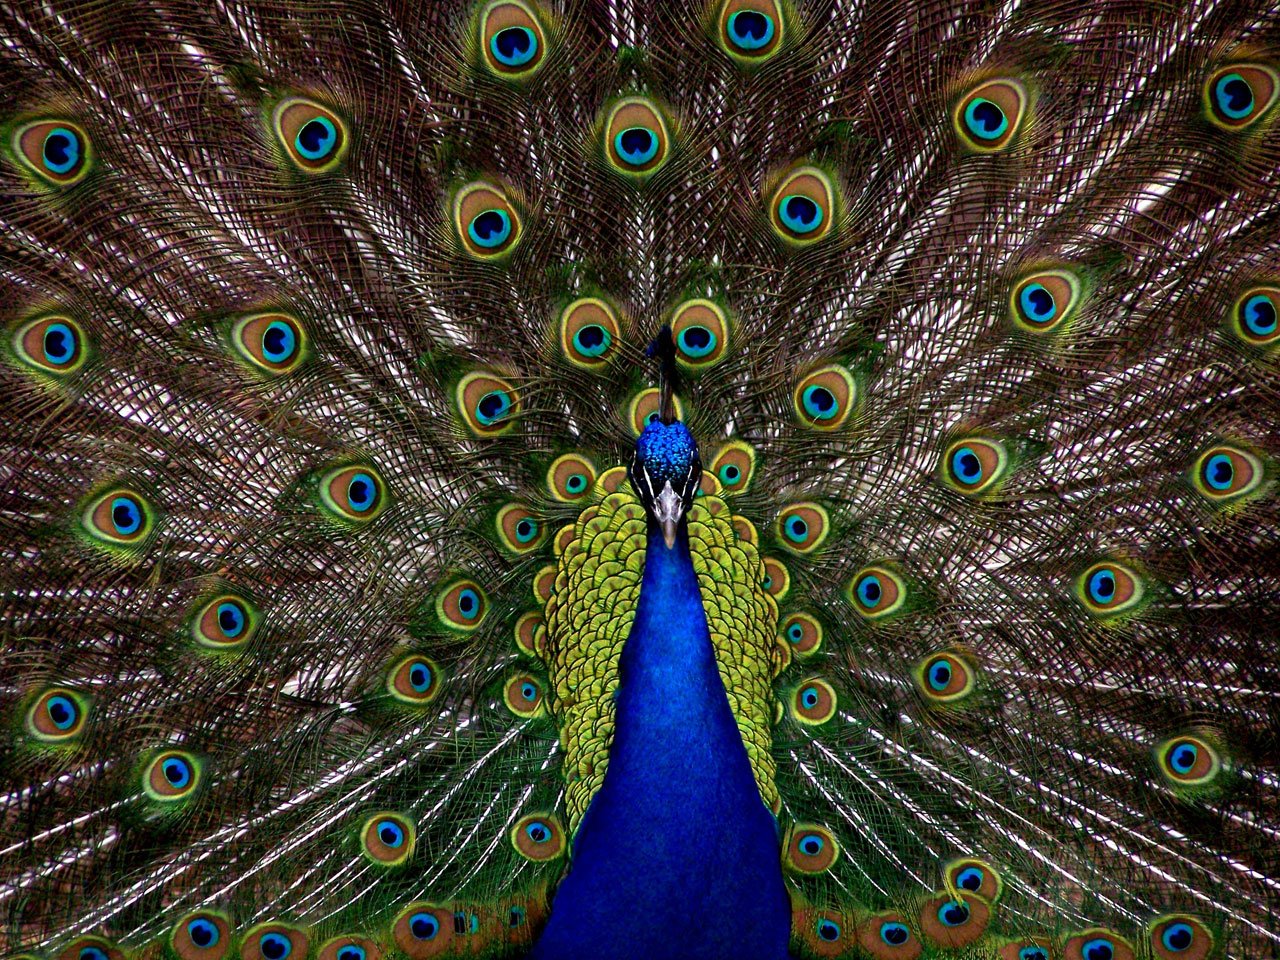
bird, wing, colorful, fauna, material, peacock, plumage, close up, full, display, symmetry, vertebrate, beauty, elegant, peafowl, organism, fashion accessory, fractal art